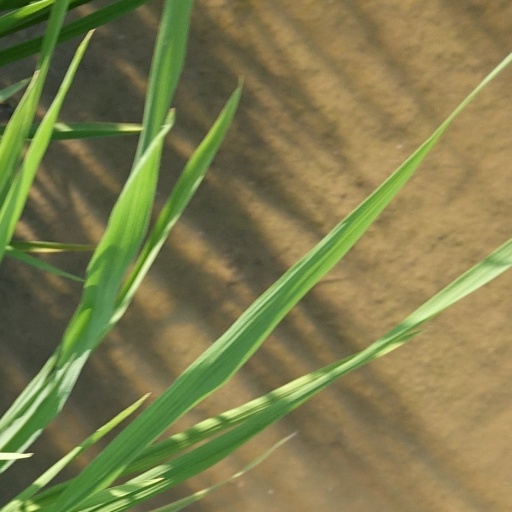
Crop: rice